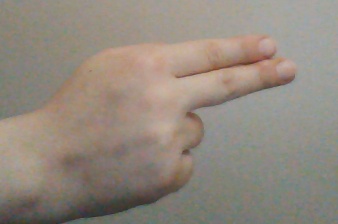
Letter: ain